South Africa

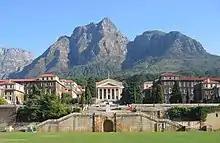
The University of Cape Town

South Africa is in southernmost Africa, with a coastline that stretches more than and along two oceans (the South Atlantic and the Indian). At , South Africa is the 24th-largest country in the world. Excluding the Prince Edward Islands, the country lies between latitudes 22° and 35°S, and longitudes 16° and 33°E. The interior of South Africa consists of a large, in most places almost flat, plateau with an altitude of between and . It is highest in the east and slopes gently downwards towards the west and north, and slightly to the south and south-west. This plateau is surrounded by the Great Escarpment whose eastern, and highest, stretch is known as the Drakensberg. Mafadi in Drakensberg at is the highest peak. The KwaZulu-Natal–Lesotho international border is formed by the highest portion of the Great Escarpment which reaches an altitude of over .